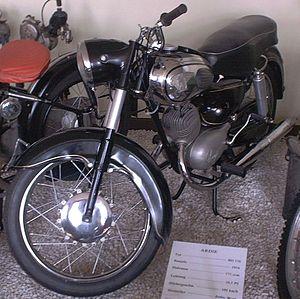
ARDIE est une marque de constructeur de moto créée par Arno Dietrich à Nuremberg, de 1919 à 1958, en Allemagne. La marque est réputée pour ses modèles de 200, 300 et 500cm3 datant des années 1930. Les motos ont été construites avec un cadre en duralumin pour être remplacés à partir de 1938 par un cadre tubulaire.